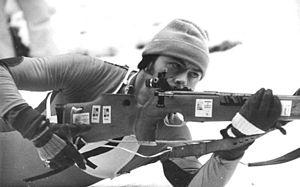
Eberhard Rösch, né le 9 avril 1954 à Karl-Marx-Stadt, est un biathlète est-allemand. Aux Jeux olympiques de 1980, il est médaillé de bronze à l'individuel et d'argent au relais.